Coronation of Pope Paul VI

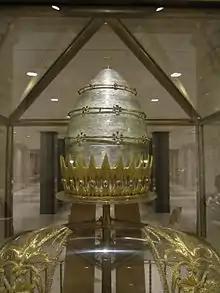
Tiara of Pope Paul VI, 1963

It was anticipated that Paul VI would be crowned with the gem-studded but lightweight Palatine tiara, presented to Pius IX by the Palatine Guard in 1877 on the 30th anniversary of his episcopal consecration, and used for all coronations from Leo XIII in 1878 to John XXIII in 1958. Its decoration included 540 pearls, more than a hundred gemstones, and extensive gold elements.